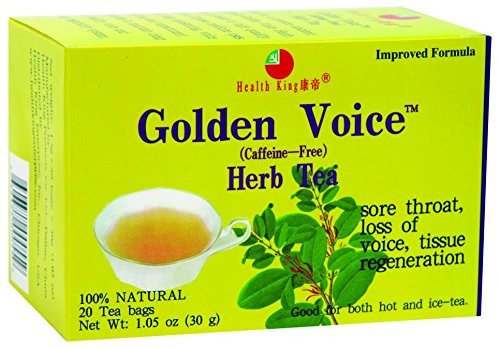
Item Name: Health King Golden Voice Herb Tea - 20 Tea Bags
Value: 20.0
Unit: Count

Price: 11.375